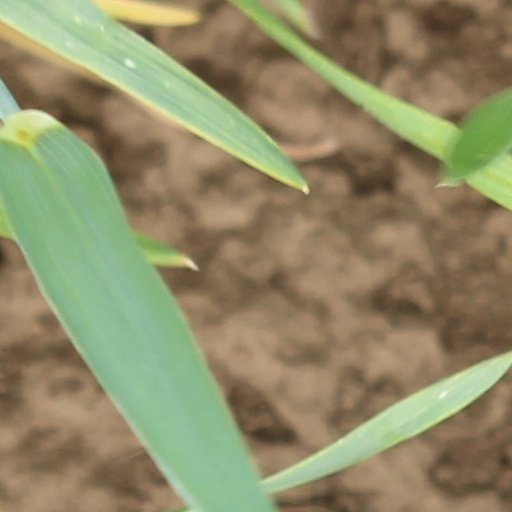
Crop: wheat